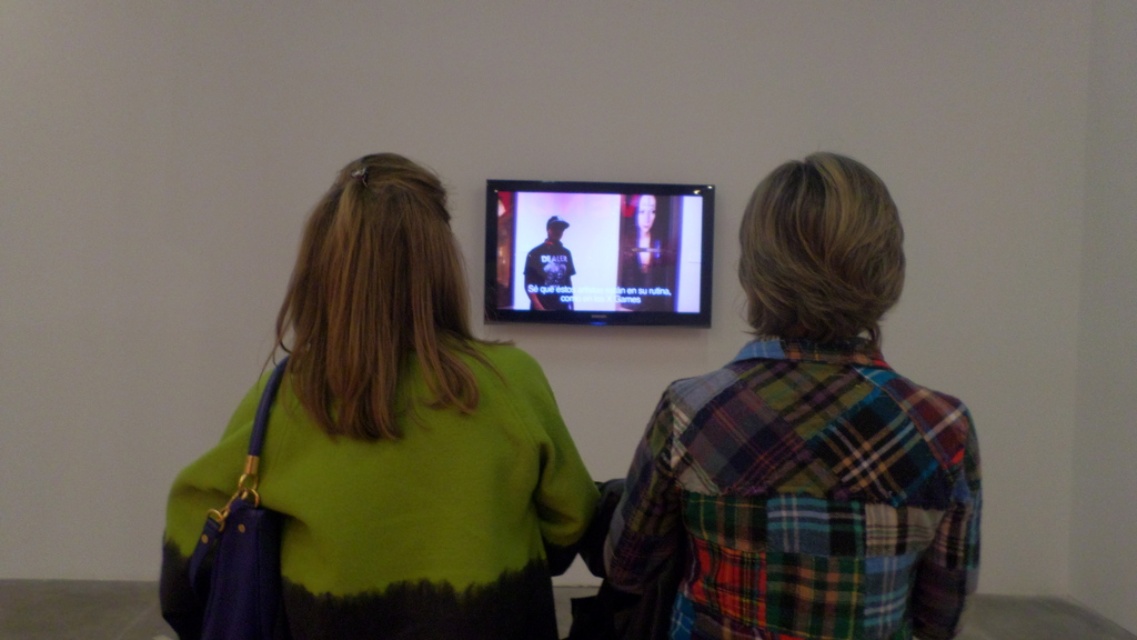
Question: Considering the relative positions of green fabric sweater at center and plaid fabric shirt at center in the image provided, where is green fabric sweater at center located with respect to plaid fabric shirt at center? (A) left (B) right
Answer: A